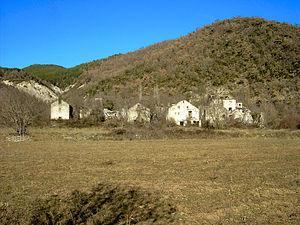
La Cort de Tricas ou Lacort ou La Cort est un village de la province de Huesca, situé dans le Sobrarbe à environ cinq kilomètres à l'est de la ville de Fiscal, près de Jánovas. Il a compté jusqu'à 91 habitants en 1950 mais est aujourd'hui inhabité. Comme ceux des villages de Jánovas et Burgasé, ses habitants ont été expropriés et expulsés au cours des années 1960 dans le cadre du projet de construction du barrage de Jánovas, finalement non réalisé.